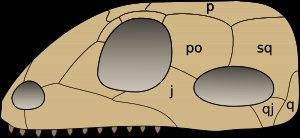
Selon la théorie synthétique de l'évolution, l’histoire évolutive des mammifères est passée par plusieurs stades depuis leurs ancêtres les synapsides selon un processus graduel qui a pris approximativement 100 Ma, du milieu du Permien, puis au cours du Trias, et jusqu'au milieu du Jurassique.
Les Mammifères sont une classe d'animaux vertébrés qui ont pour caractéristique principale que les représentants femelles allaitent leurs juvéniles à partir d'une sécrétion cutanéo-glandulaire spécialisée appelée lait. Leur aire de répartition est planétaire, ils ont conquis une grande partie des niches écologiques de la macrofaune et demeurent un des taxons dominants depuis l'Éocène.